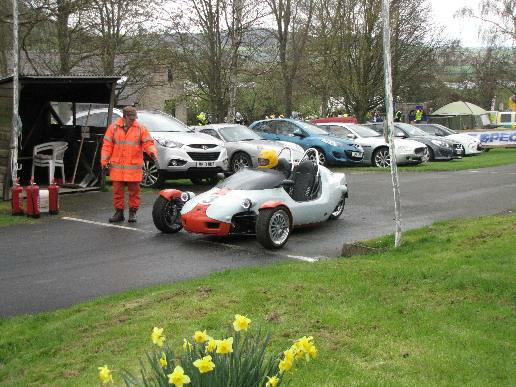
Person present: No